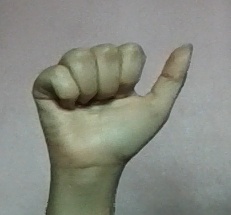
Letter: dhad